Marionette (1939 film)

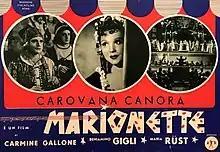
Film poster

Marionette is a 1939 Italian comedy film directed by Carmine Gallone and starring Beniamino Gigli, Carla Rust and Lucie Englisch. It featured the onscreen debut of Marcello Mastroianni as an uncredited extra.